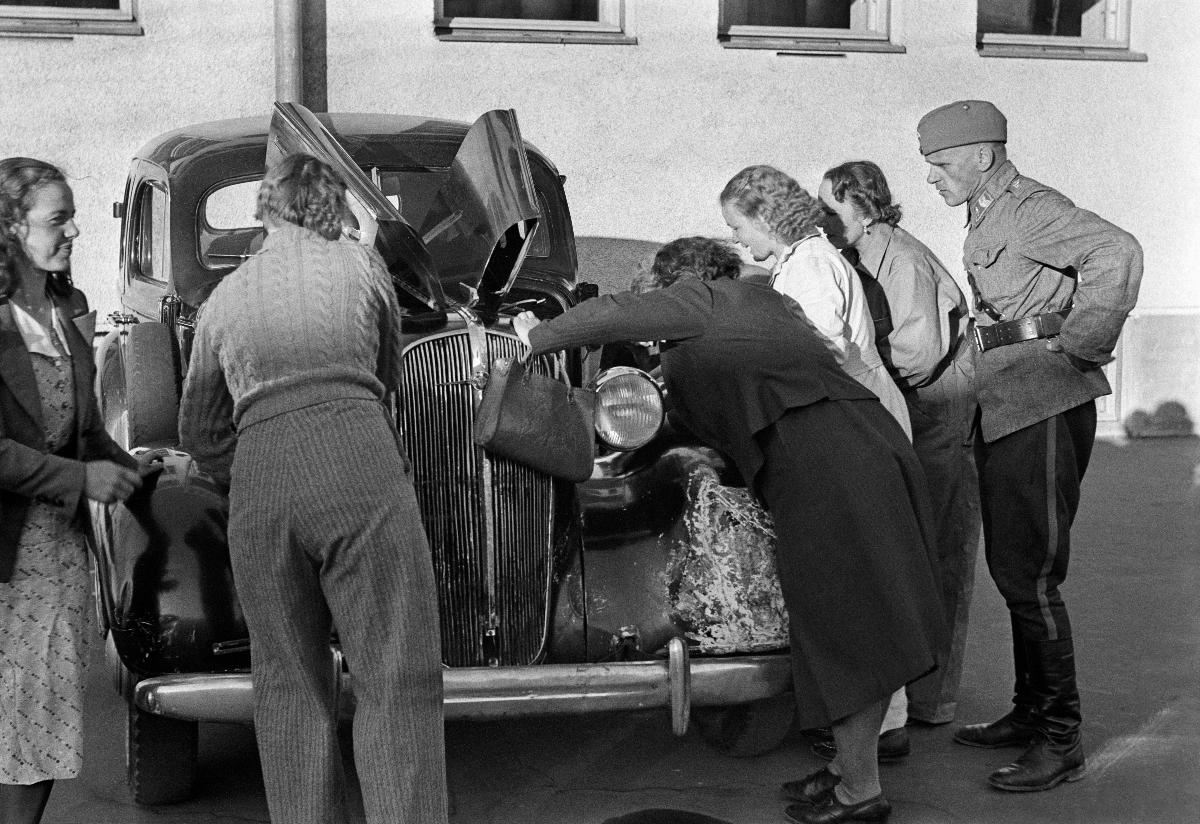
Autoilun teoriaa naisautoilijoille
Teori i bilkörning för kvinnliga bilförare; Driving theory for female drivers
sisällön kuvaus: Ensimmäinen autoilun teoriakurssi naisautoilijoille Helsingissä kesäkuussa 1940. Kaksikymmentäseitsemän nuorta naista osallistui kolmen viikon kurssille jolla opittiin ajamisen lisäksi auton huoltoa ja korjaamista. content description: The first driving theory course for female drivers in Helsinki June 1940. Twenty seven young women participated in a three week long course in driving, car maintenance and car repair. innehållsbeskrivning: Första teorikursen i bilkörning för kvinnliga bilförare i Helsingfors juni 1940. Tjugosju unga kvinnor deltog i en tre veckor lång kurs om bilkörning bilskötsel, och bilreparation.
Kuvaaja: Sundström, Hugo, kuvaaja
Vuosi: 1940
Paikka: Suomi, Uusimaa, Helsinki
Aiheet: HBL; naiset; autoilu; autot; women; motoring; cars; traffic; driving; female drivers; drivers; courses; kvinnor; bilism; bilar; trafik; bilister; kurser; bilförare